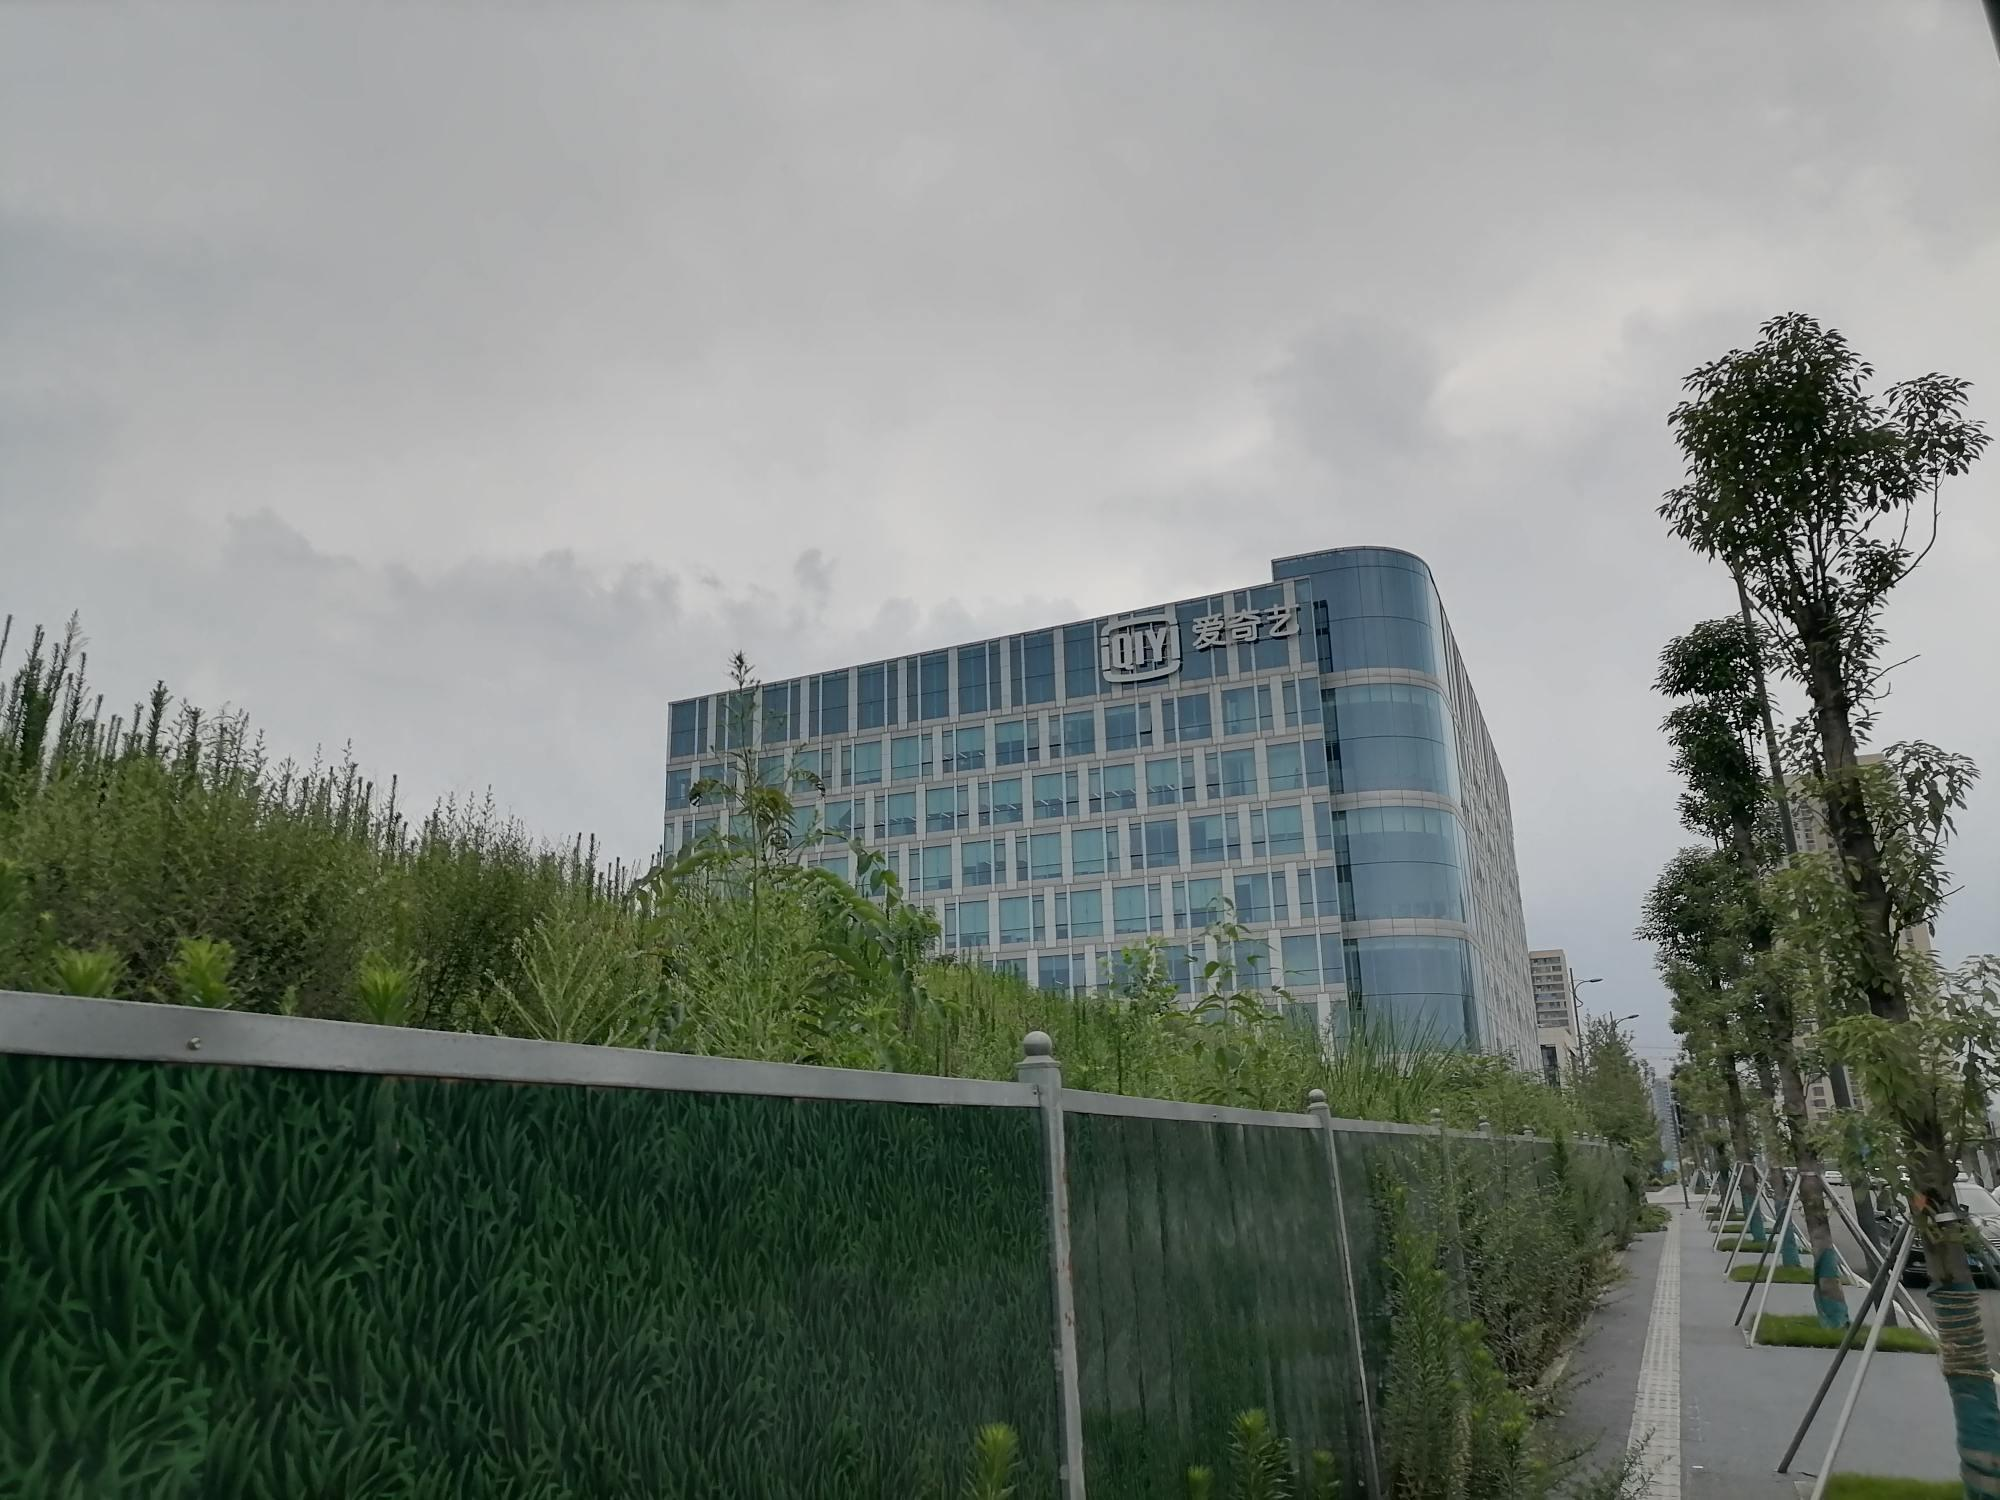
地标名称：成都爱奇艺创新大厦
所在城市：成都市·双流区